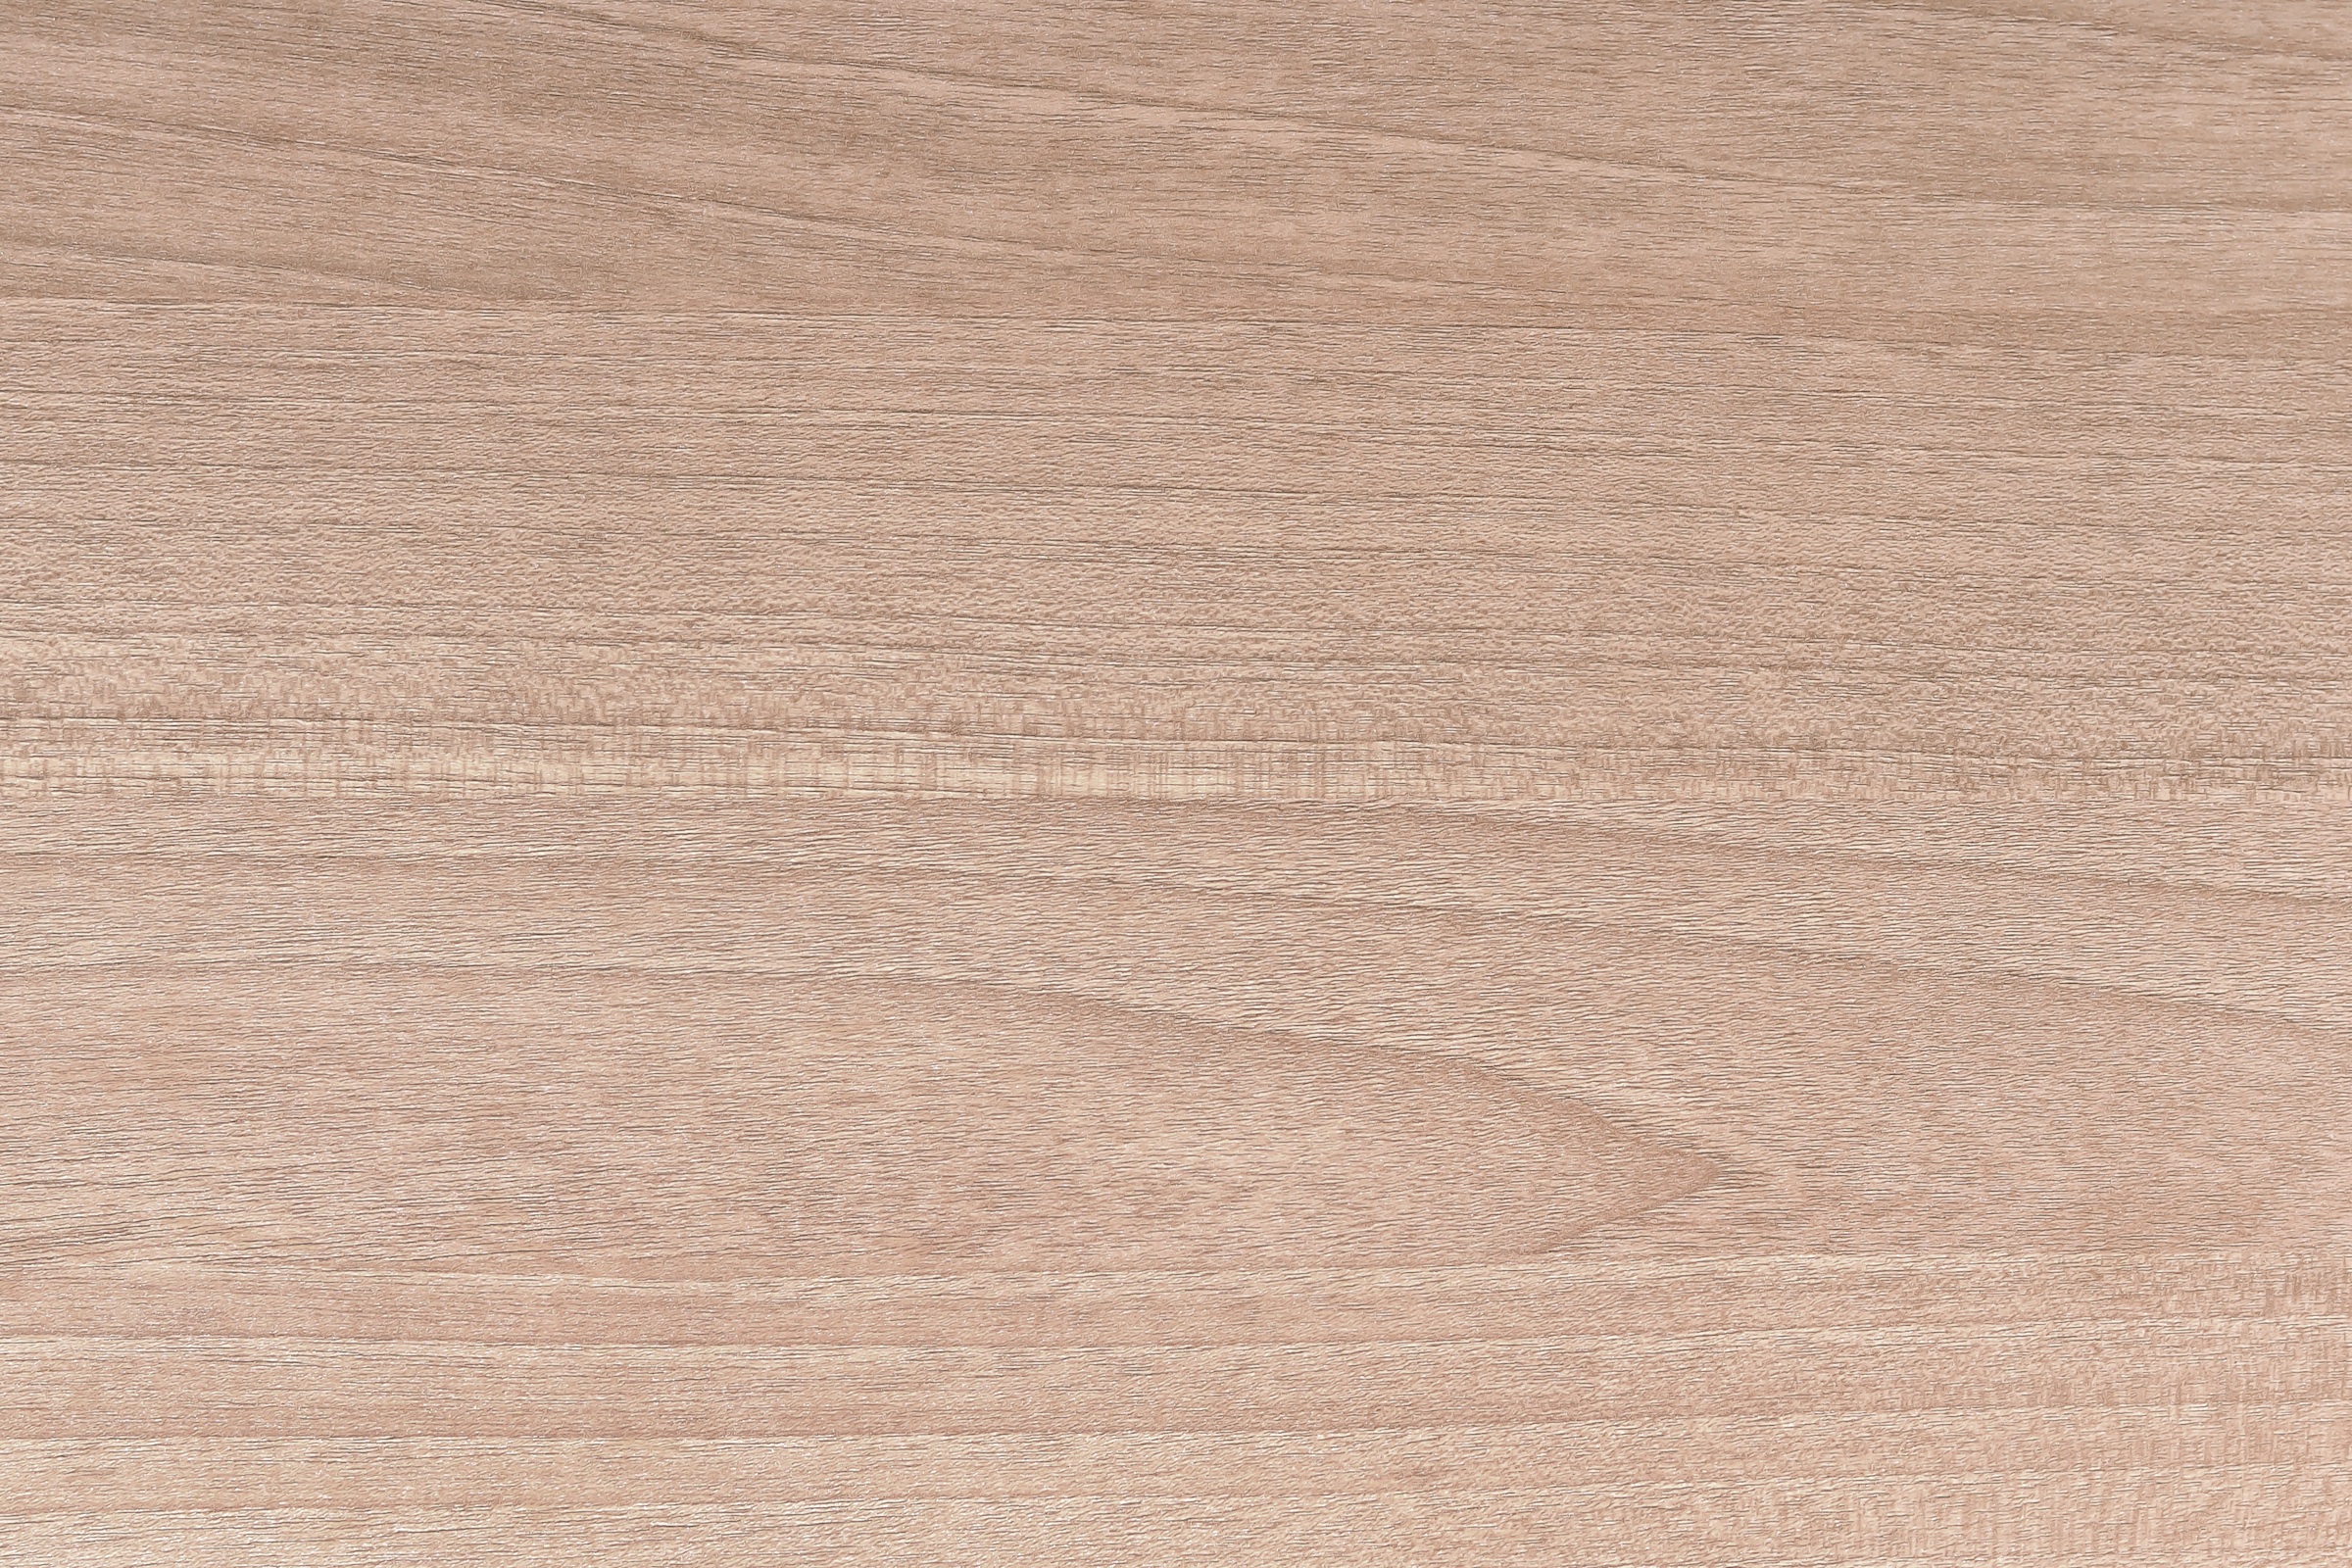
wood, texture, floor, clear, smooth, brown, tile, background, hardwood, fresno, flooring, plywood, wood flooring, laminate flooring, wood stain